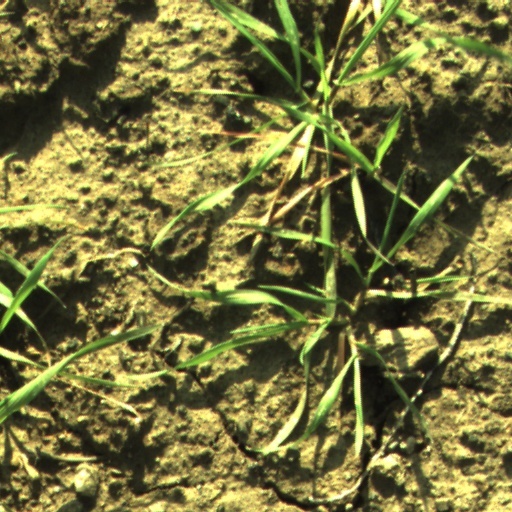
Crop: wheat